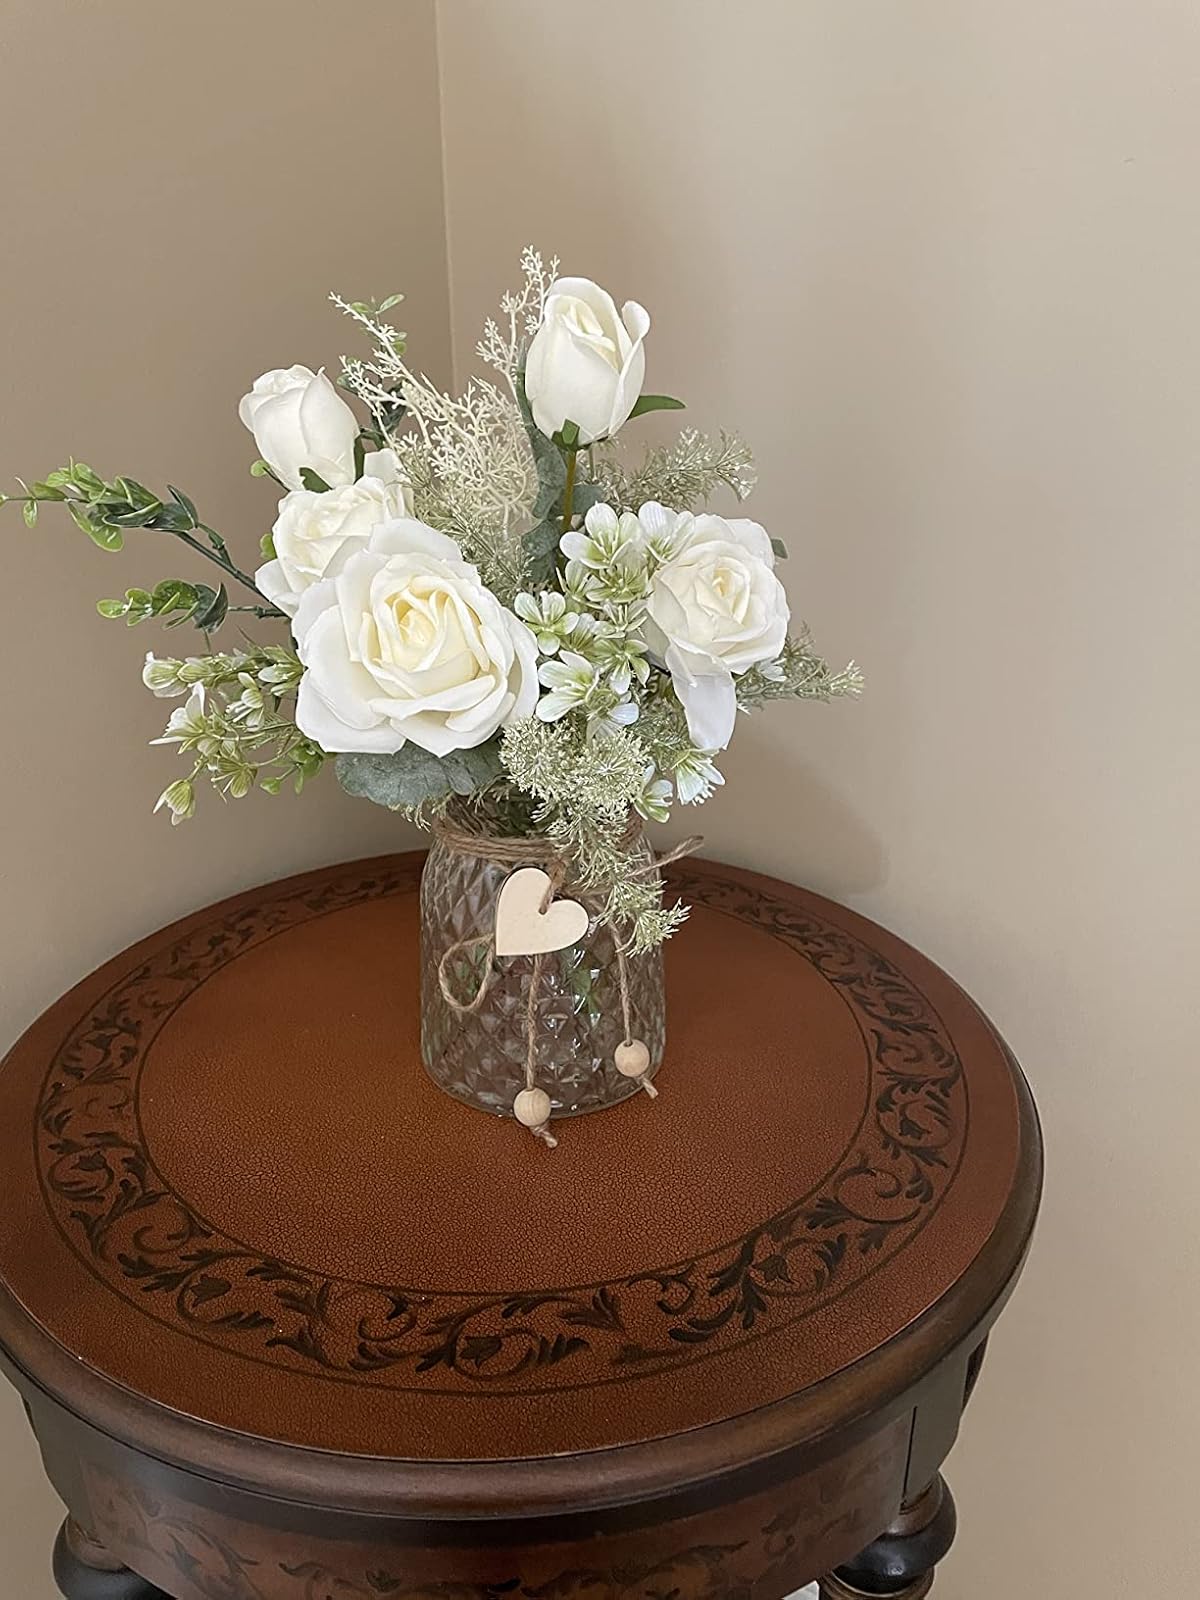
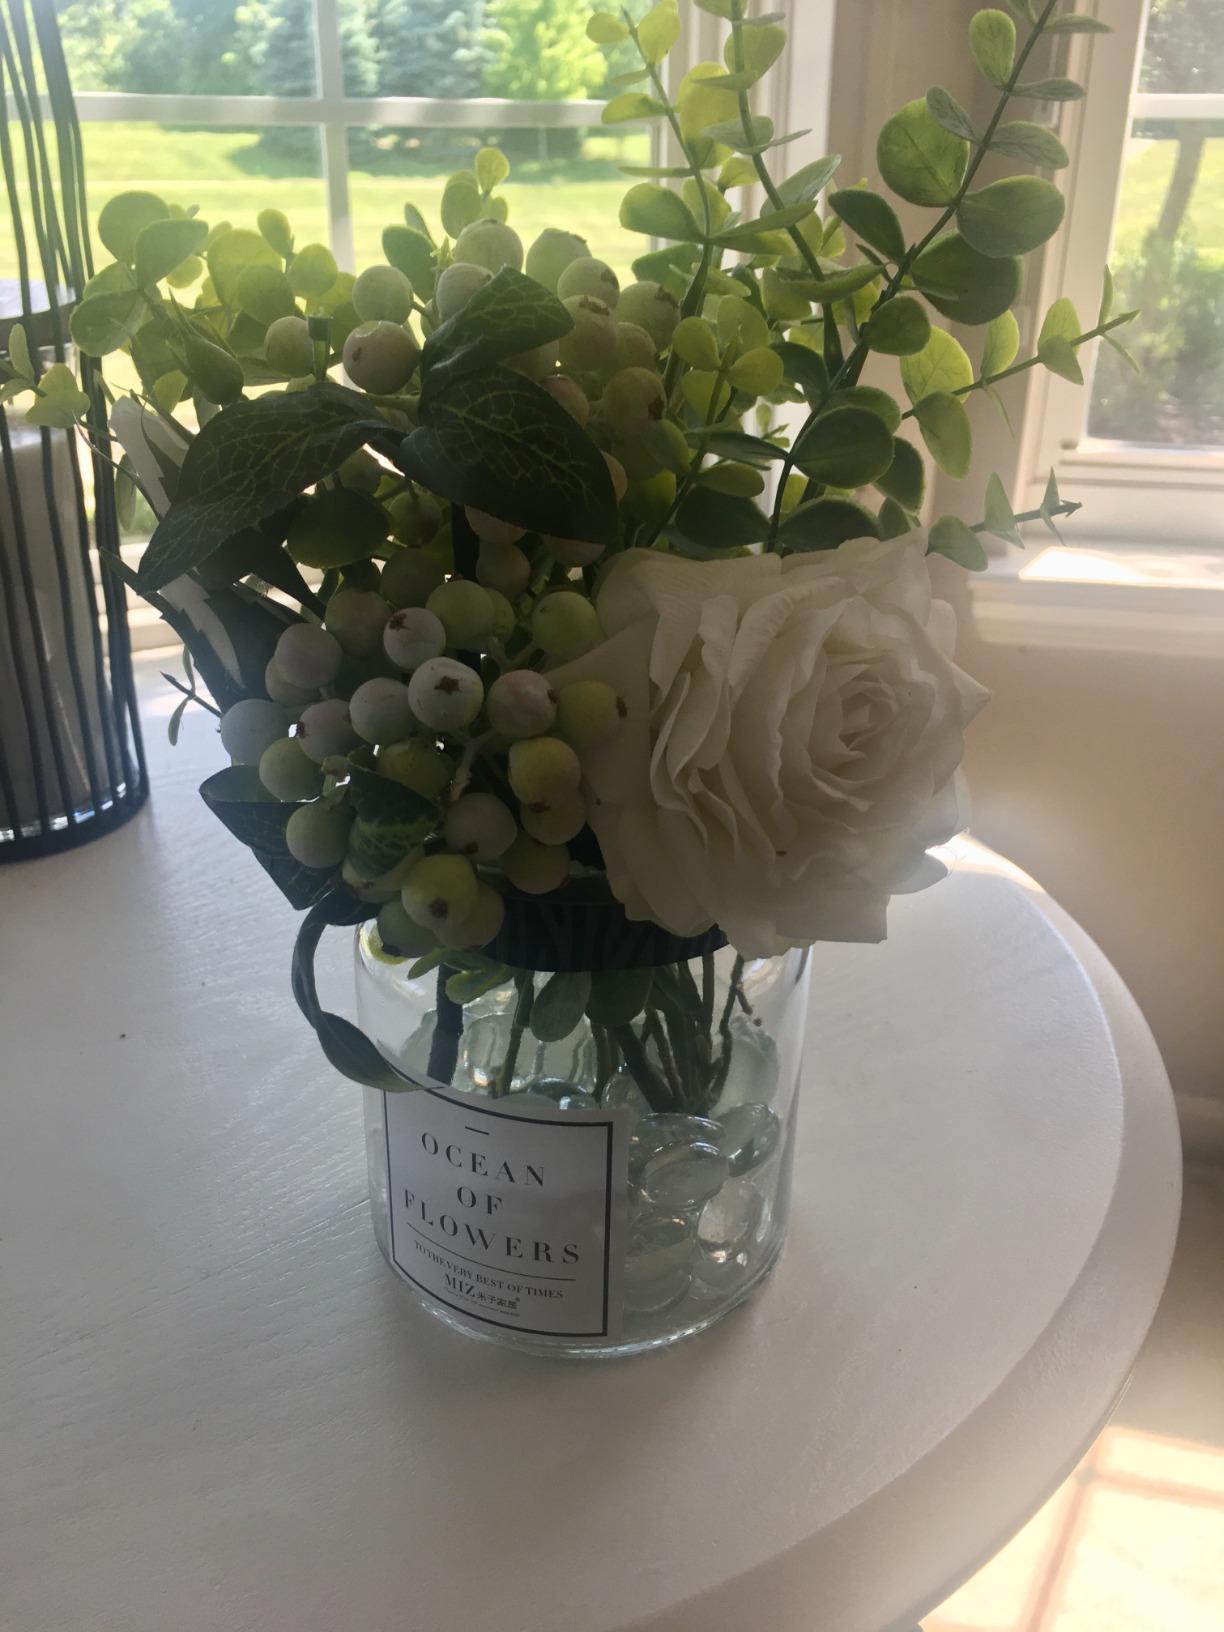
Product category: vase
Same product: no